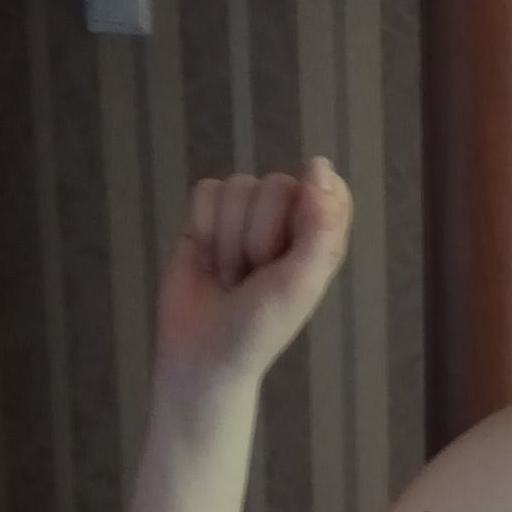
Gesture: fist